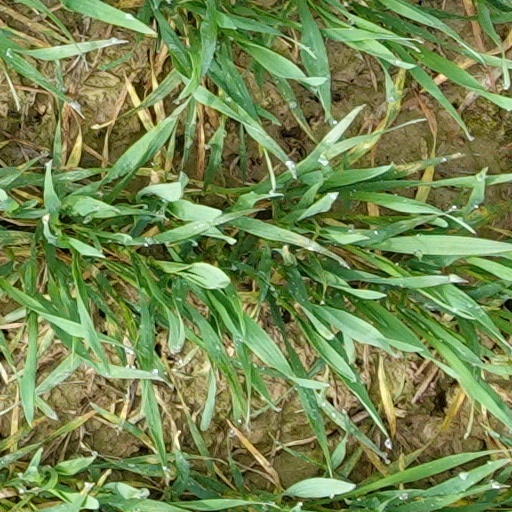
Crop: wheat